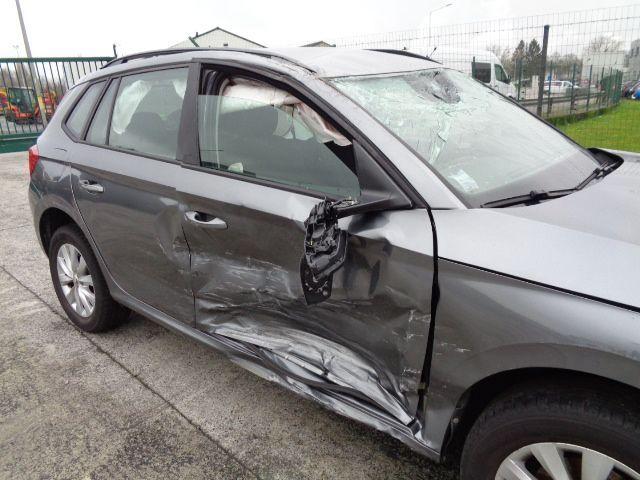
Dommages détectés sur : aile avant droite, porte avant droite, porte arrière droite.
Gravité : majeur